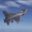
Label: airplane